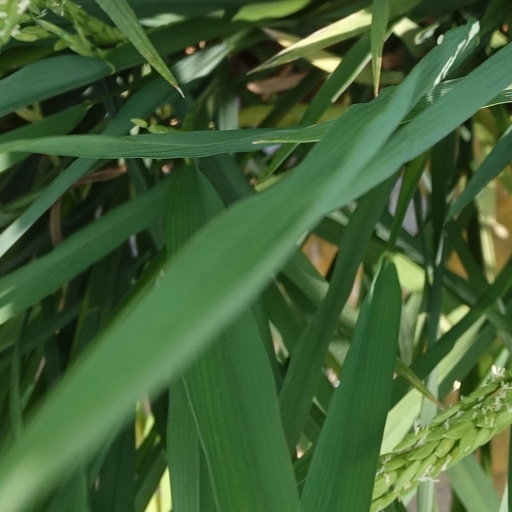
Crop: rice